Devarakonda Balagangadhara Tilak

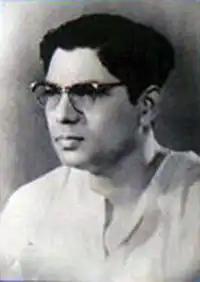

Devarakonda Balagangadhara Tilak (1 August 1921 – 1 July 1966) was an Indian poet, novelist and short story writer.